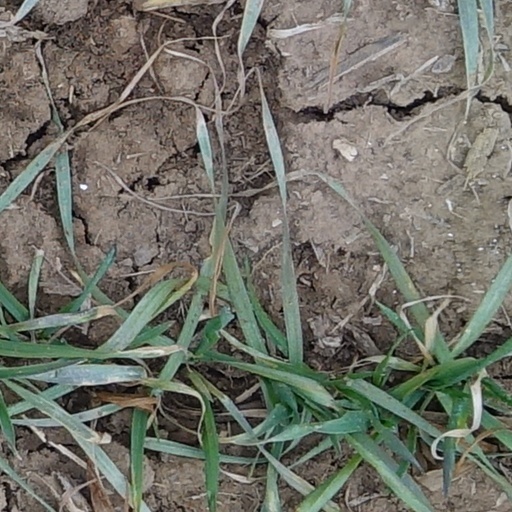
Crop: wheat